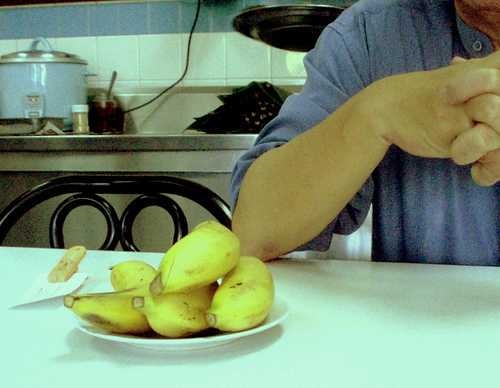
Label: Banana